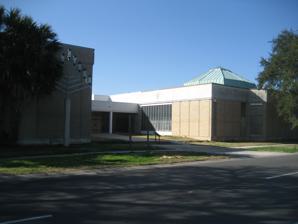
Building: Congregation Beth Israel (New Orleans)
Country: United States of America
Year built: 1924
Synagogue in New Orleans, United States For similarly named synagogues, see Beth Israel . Congregation Beth Israel Hebrew : בית ישראל Beth Israel building on Canal Boulevard in 2010, gutted and vacant. Lines from long standing floodwaters are still visible. Religion Affiliation Modern Orthodox Judaism Ecclesiastical or organizational status Synagogue Leadership Rabbi Philip Kaplan Status Active Location Location 4004 West Esplanade Avenue, Metairie , Louisiana Country United States Location in Louisiana Geographic coordinates 30°00′54″N 90°10′43″W / 30.0148933°N 90.178638°W / 30.0148933; -90.178638 Architecture Architect(s) Emile Weil (1924) Date established 1903 (as a congregation) Completed 1924 (Carondelet St) 2012 (Metairie) Website bethisraelnola .com Congregation Beth Israel ( Hebrew : בית ישראל ) is a Modern Orthodox synagogue located at 4004 West Esplanade Avenue, Metairie , a suburb of New Orleans , Louisiana , in the United States. Founded in 1903 or 1904, though tracing its roots back to 1857, it is the oldest Orthodox congregation in the New Orleans region . Originally located on Carondelet Street in New Orleans' Central City , it constructed and moved to a building at 7000 Canal Boulevard in Lakeview, New Orleans , in 1971. At one time the largest Orthodox congregation in the Southern United States , its membership was over 500 families in the 1960s, but fell to under 200 by 2005. That year, its Canal Boulevard building was severely flooded by the 2005 New Orleans levee failure disaster during Hurricane Katrina . Despite attempts to save them, all seven of its Torah scrolls were destroyed, as were over 3,000 prayer books. The building suffered further flooding damage caused by the theft of copper air-conditioning tubing in 2007. In the wake of Katrina, another 50 member families left New Orleans, including the rabbis . The congregation began sharing space with Gates of Prayer, a Reform synagogue in Metairie , a suburb of New Orleans. In 2009, the congregation purchased land from Gates of Prayer, and by 2012 had built a new synagogue next to it at 4000 West Esplanade Avenue. As of 2016 [update] the rabbi was Gabriel Greenberg. Early history Beth Israel is the oldest Orthodox congregation in the New Orleans region and its most prominent. Though it was founded as early as 1903, it traces its roots back to much older synagogues. In the mid-19th century New Orleans had a number of small Orthodox congregations of Eastern European Jews, generally "structured along nationalistic lines". These included a synagogue of Galitzianer Jews (Chevra Thilim), and two of Lithuanian Jews , (one—Chevra Mikve Israel—following the non-Hassidic liturgy , the other— Anshe Sfard —following the Hassidic liturgy ). In 1857, a congregation consisting primarily of Prussian Jews from Posen organized as Tememe Derech, "The Right Way". As they followed the Polish rite, they were known as "The Polish Congregation". Tememe Derech built a synagogue in the 500 block of Carondelet Street in the Central City section of New Orleans in 1867. It was the sole Orthodox congregation to construct its own building; only a minority of New Orleans' Jews were Orthodox, and other congregations rented space or met in members' homes. Tememe Derech's membership, however, never exceeded 50, and in 1903 or 1904 the synagogue disbanded, and merged with a number of other small Orthodox congregations and a burial society to form Beth Israel. Services were initially held in rented quarters in the same 500 block of Carondelet Street. Beth Israel synagogue building on Carondelet St., designed by Emile Weil In 1905, Beth Israel purchased the home of New Orleans' former mayor Joseph A. Shakspeare at 1610 Carondelet Street. Funds for the new acquisition came from both the Orthodox and Reform communities of New Orleans. After remodeling the building, the congregation began holding services there, in time for the 1906 High Holy Days . Membership grew quickly; by 1910 Beth Israel was the second-largest Jewish congregation in the city, with 180 member families, and by 1914 that number had grown to 250 families. By 1918, however, membership had fallen to 175 families. That year the synagogue's income was $6,000 (today $122,000). Moses Hyman Goldberg was the congregation's first rabbi, but within a year he moved to Chevra Thilim. Goldberg served as New Orleans' mohel until his death in 1940. 1920s to early 2000s Beth Israel rebuilt its synagogue at the Carondelet Street location in 1924. The new building was designed by Emile Weil , a Southern architect renown for his design of religious buildings and theaters. He designed other New Orleans' synagogues, including the Touro Synagogue and the Anshe Sfard, as well as other non-religious buildings throughout Louisiana. Beth Israel's new Byzantine Revival building, with its seating capacity of 1,200, reflected "the growing economic and social confidence of the membership": it had "beautiful" stained-glass windows, a "magnificent" imported European chandelier, and "hand-carved Stars of David in the ceiling". The building was dedicated on September 12, and a Boston rabbi, Henry Raphael Gold, was a guest speaker. He was so impressed that he stayed on, becoming Beth Israel's rabbi. Menorah Institute building on Euterpe St. In 1926 Beth Israel built the "Menorah Institute" Talmud Torah building on Euterpe Street, adjoining the Carondelet synagogue. The school, which served as an Orthodox alternative to the existing Communal Hebrew School, comprised a nursery school , a Hebrew school , and a Sunday school. The building also housed Beth Israel's offices, and the "Little Shul" ("shul" is the Yiddish word for synagogue), where services were held twice a day. The congregation leased land for burials in the Chevra Thilim Cemetery on Canal Street, a site that had been used by Tememe Derech as early as 1860, and which was shared with several other congregations. In the 1930s Beth Israel purchased its own cemetery on Frenchmen Street. Uri Miller joined Beth Israel as rabbi in 1935, a post he would hold through the early 1940s. He was president of the Hebrew Theological College Alumni from 1936 to 1938, and of its successor the Rabbinical Council of America from 1946 to 1948. During Miller's tenure the synagogue's neighborhood began to deteriorate. Members started moving uptown, and the congregation embarked on a search for a new location. In 1963 Beth Israel purchased a block of land at 7000 Canal Boulevard at Walker Street in the Lakeview neighborhood . It moved into its new larger building there in 1971. Former Ku Klux Klan leader David Duke 's successful 1989 run for a Louisiana House of Representatives seat in nearby Metairie was a cause for concern in the congregation. Then-rabbi Gavriel Newman spoke out against Duke, feeling that people were being "taken in" by "the modern guise of Klan members of Duke's ilk is the two-piece suit, the blow-dried hair and the sweet smile, which seem to serve them very well to hide the inherent racism and the propensity to violence." During the campaign an anti-Duke rally was planned to be held at Beth Israel by Mordechai Levy of the Jewish Defense Organization (JDO). It was, however, cancelled by Beth Israel, after strong objections by members of Beth Israel and the larger Jewish community, in part because it was felt that the JDO's actions would actually create more support for Duke, and in part because of Levy's statements that the JDO would not rule out violence in its efforts against Duke. From 1914 through World War II Beth Israel described itself the "largest Orthodox congregation in the South", and in the 1960s it had 500 member families. By 2005, however, that number had been reduced to fewer than 200. Nevertheless, Beth Israel still held services twice a day, the only synagogue in New Orleans to do so. Hurricane Katrina and aftermath Interior of the Beth Israel Congregation sanctuary after dewatering As a result of Hurricane Katrina and the subsequent 2005 levee failures in Greater New Orleans , the congregation's building at 7000 Canal Boulevard filled with at least ten feet of water, and Beth Israel garnered national attention after attempts were made to save its Torah scrolls. Beth Israel's rabbi, Yisroel Shiff, who had evacuated to Tennessee before Katrina hit, contacted Rabbi Isaac Leider, who had worked on ZAKA search-and-rescue teams in Israel for five years. After contacting federal officials and the Louisiana National Guard , Leider hired a helicopter to fly him to within a mile of Beth Israel, met with the Federal Emergency Management Agency (FEMA) search-and-rescue team appointed to retrieve the scrolls. The group used rubber rafts to reach Beth Israel and enter it, where Leider waded into the sanctuary and rescued the Torah scrolls and their silver ornaments. Despite Leider's efforts, all seven Torah scrolls were unsalvageable, and had to be buried. They had initially been buried in her backyard by Rebecca Heggelund, Beth Israel's non-Jewish secretary, who first received them after their rescue, and were subsequently re-buried next to the grave of Beth Israel's gabbai Meyer Lachoff. Lachoff had died just after Katrina, but could not be buried in New Orleans until months later. Hayley Fields leading new Torah dedication ceremony at Beth Israel Congregation on August 27, 2006 In addition to losing all of its Torah scrolls, Beth Israel lost all its furniture, and over 3,000 siddurs and mahzors , and almost all of its members' homes were flooded, forcing them to move. The congregation did, however, receive assistance in replacing some of its assets; the Orthodox Union immediately sent Beth Israel 50 ArtScroll siddurs , and Brith Shalom Beth Israel Congregation of Charleston, South Carolina , and Congregation Shaare Zedek Sons of Abraham of Providence, Rhode Island each donated Torahs. Hayley Fields, a 14-year-old from Los Angeles , heard of Beth Israel's difficult circumstances, and with the support of her mother, spearheaded a fund-raising drive, selling 3,500 watches. $18,000 was ultimately raised to buy a Torah, which was dedicated in August, 2006, two days before the first anniversary of the hurricane. At that ceremony the National Council of Young Israel also donated 150 new Artscoll mahzor s, in time for the High Holy Days. In the wake of Katrina 50 families that were members of Beth Israel left New Orleans, and gave up membership in the congregation. These included Rabbi Shiff and his family. After the flood Beth Israel's board of directors informed Shiff, who had joined they synagogue in April 2002, that it would not be able to meet its contractual obligations and pay him past December. Shiff and his family had also lost their home and much of their possessions, and had been living in Memphis. Shiff resigned effective November 1, 2005, citing this loss, and the lack of a functioning Jewish Day School in the area for his children. Soon after the flood, Beth Israel received an offer to temporarily use space from Congregation Gates of Prayer, a Reform synagogue in Metairie , a suburb of New Orleans. The congregation began holding weekly services and renting office space there. In 2006 it was unclear if Beth Israel, which had already been in difficult financial shape, would be allowed, or have the means, to re-build its synagogue. The building suffered further flood damage in July 2007 when thieves stole the copper tubing for the main air-conditioning system. They broke the water main, and water from the second floor flooded the building for three days, to a depth of three to four feet, before it was discovered. The property was put up for sale. Recent events In 2007, the congregation began some joint programming with Anshe Sefard, New Orleans' only other remaining Orthodox synagogue, and in the summer hired Uri Topolosky as its new rabbi. A graduate of Yeshivat Chovevei Torah , Topolosky had previously served as the associate rabbi of the Hebrew Institute of Riverdale , and had been one of 21 rabbis arrested at the United Nations during an April 2007 sit-in demanding that Iran be expelled from the U.N. The sealed front doors of the Canal Boulevard building in 2010 To help attract new members, in the summer Topolosky started a recruitment campaign, placing an advertisement in the New York newspaper The Jewish Week , and re-designing Beth Israel's website. The campaign's tagline was "If you believe in the ability to destroy, you can believe in the ability to rebuild," a saying of Rebbe Nachman of Breslov , and by the end of October ten new members had joined. However, while all New Orleans synagogues lost membership after Katrina, as of 2007, Beth Israel was the only New Orleans synagogue that had not re-opened in its former location. Beth Israel started "The Minyan Project" in 2008, an effort to attract 10 (see minyan ) new Orthodox families to New Orleans. The families were given "generous financial assistance", and in return had to "commit to providing community service, from maintaining the eruv enclosure that's due to be completed within the month to assisting in kosher supervision at a local supermarket." According to Topolosky, with the move of four new families to the area, New Orleans likely had proportionately the fastest growing Modern Orthodox community in the United States. In April of that year the Orthodox Union gave the congregation $235,000 towards a new building. At the time, Beth Israel had 80 member families, and 80 "associate member" families (families who belonged to other synagogues as well). By 2009, the congregation had decided to erect a new synagogue on land it had purchased from Gates of Prayer, part of the lot on which the Gates of Prayer synagogue stood. For the 2009 High Holy Days, Topolosky planned to launch a capital campaign to raise $1 million towards the construction of the building. The new building at 4004 West Esplanade Avenue was completed and occupied in August 2012. The old building, which still stood vacant, had been purchased by a surgeon for use as medical offices. All that was saved from it and brought to the new building were a bimah (originally from the building on Carondelet Street), a ner tamid , two menorahs , a hanukiah , and "a stained-glass window and a wooden plaque honoring pioneer donor families from Carondelet Street". The hanukiah had previously been featured and lit at the 2010 White House Hanukkah Party . Topolosky and his family left Beth Israel the following year, citing "the deteriorating Jewish educational landscape in New Orleans". New Orleans' premier Jewish school, which had been established in 1996, closed for a year after Hurricane Katrina, and struggled to regain its peak enrollment of over 80 students. Although by then New Orleans' Jewish population exceeded its pre-Katrina size, demographic changes negatively affected the school's population. The same demographic changes affected Beth Israel; its Saturday morning service only attracted around 40 worshipers, its Friday night service only 25, and it had no daily minyan . In 2012 the school's board opened its doors to more non-Jewish students and changed the name from New Orleans Jewish Day School to Community Day School, but enrollment continued to fall to 29 students, half non-Jewish, by 2013. In 2013 Beth Israel hired Gabriel Greenberg to succeed Topolosky as rabbi, though he could not join the synagogue until the following year. A native of New England, he, like Topolosky, received his rabbinic ordination at Yeshivat Chovevei Torah. As of 2016 [update] , Greenberg was Beth Israel's rabbi. Soon, changes overtook New Orleans. The Day School rediscovered its identity, for example. With a recommitment to its Jewish mission, the renamed-once-more Jewish Community Day School saw renewed interest from Jewish families under the leadership of Head of School Sharon Pollin. When Dr. Pollin left in 2019, enrollment had reached 66 students, and with the expansion of JCDS's Green Preschool, the school reached an enrollment of 76 students in the spring of 2020 under new head and New Orleans native Dr. Brad Philipson. The school is now approximately 80% Jewish and is expected exceeded its pre-Katrina enrollment by the fall of 2020. As of the fall of 2022, enrollment stands at a record 106 students and is expected to continue to climb. Much of this success is owed to the active involvement of the Beth Israel rabbis. A loyal friend to the Day School and beloved at Beth Israel, Rabbi Gabe left New Orleans in 2019. He was replaced by the newly ordained Rabbi Josh Pernick. A thoughtful scholar with an ability to connect to young and old, Rabbi Josh was immediately successful at Beth Israel, and he did so with the support of the jack-of-all-trades synagogue administrator, Rabbi David Posternock. Both Rabbis were active in the Day School and played a pivotal role in the vibrant Jewish life along the West Esplanade Avenue corridor in Metairie. In 2022, Rabbi Pernick left to return to the Northeast, and Rabbi Posternock shifted his professional duties to Jewish Family Services while remaining an active member and volunteer at Beth Israel. That summer, Beth Israel welcomed Rabbi Phil Kaplan, another YCT graduate, to its helm. Rabbi Kaplan joined Beth Israel from a congregational post in Australia. Notes